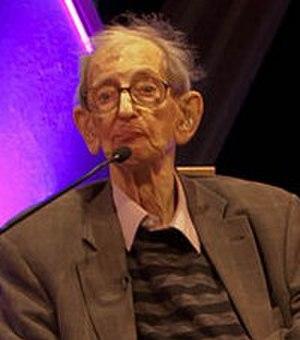
Le communisme est initialement un ensemble de doctrines politiques, issues du socialisme et, pour la plupart, du marxisme, s'opposant au capitalisme et visant à l'instauration d'une société sans classes sociales, sans salariat et une mise en place d'une totale socialisation économique et démocratique des moyens de production.